Chōfu Station (Yamaguchi)

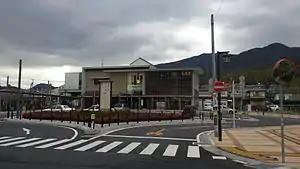
Chōfu Station in January 2013

is a passenger railway station located in the city of Shimonoseki, Yamaguchi Prefecture, Japan. It is operated by the West Japan Railway Company (JR West).